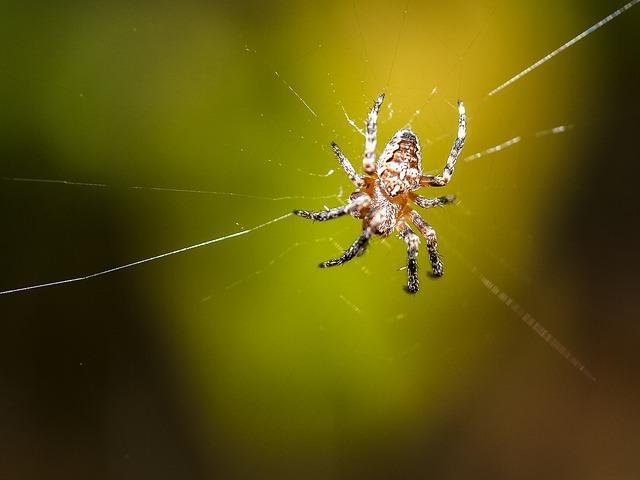
spider